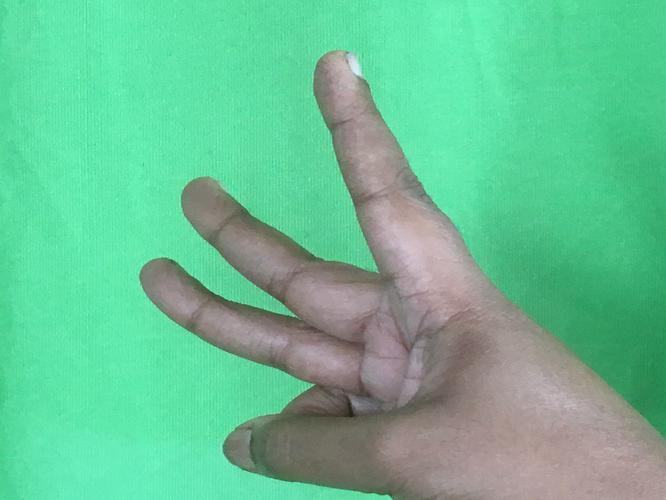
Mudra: Trishulam
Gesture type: single_hand